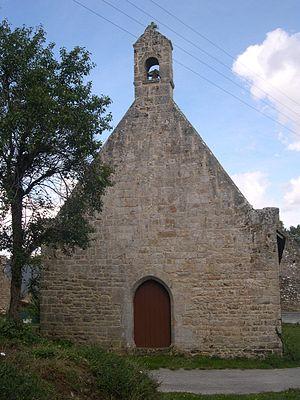
Photo d'extérieur de la chapelle saint Colomban à Pluvigner (56), France.
Pluvigner [plyviɲe] est une commune française, située dans le département du Morbihan en région Bretagne.
Colomban de Luxeuil, le plus célèbre des saints Colomban, est un moine irlandais qui a évangélisé les populations campagnardes de Gaule, d'Allemagne, d'Helvétie, et d'Italie. Il est fêté le 23 novembre selon le martyrologe romain, car il est mort le jour de la présentation de Marie au Temple, le 21 novembre. Il est parfois considéré comme le saint patron des motards, notamment en Italie.